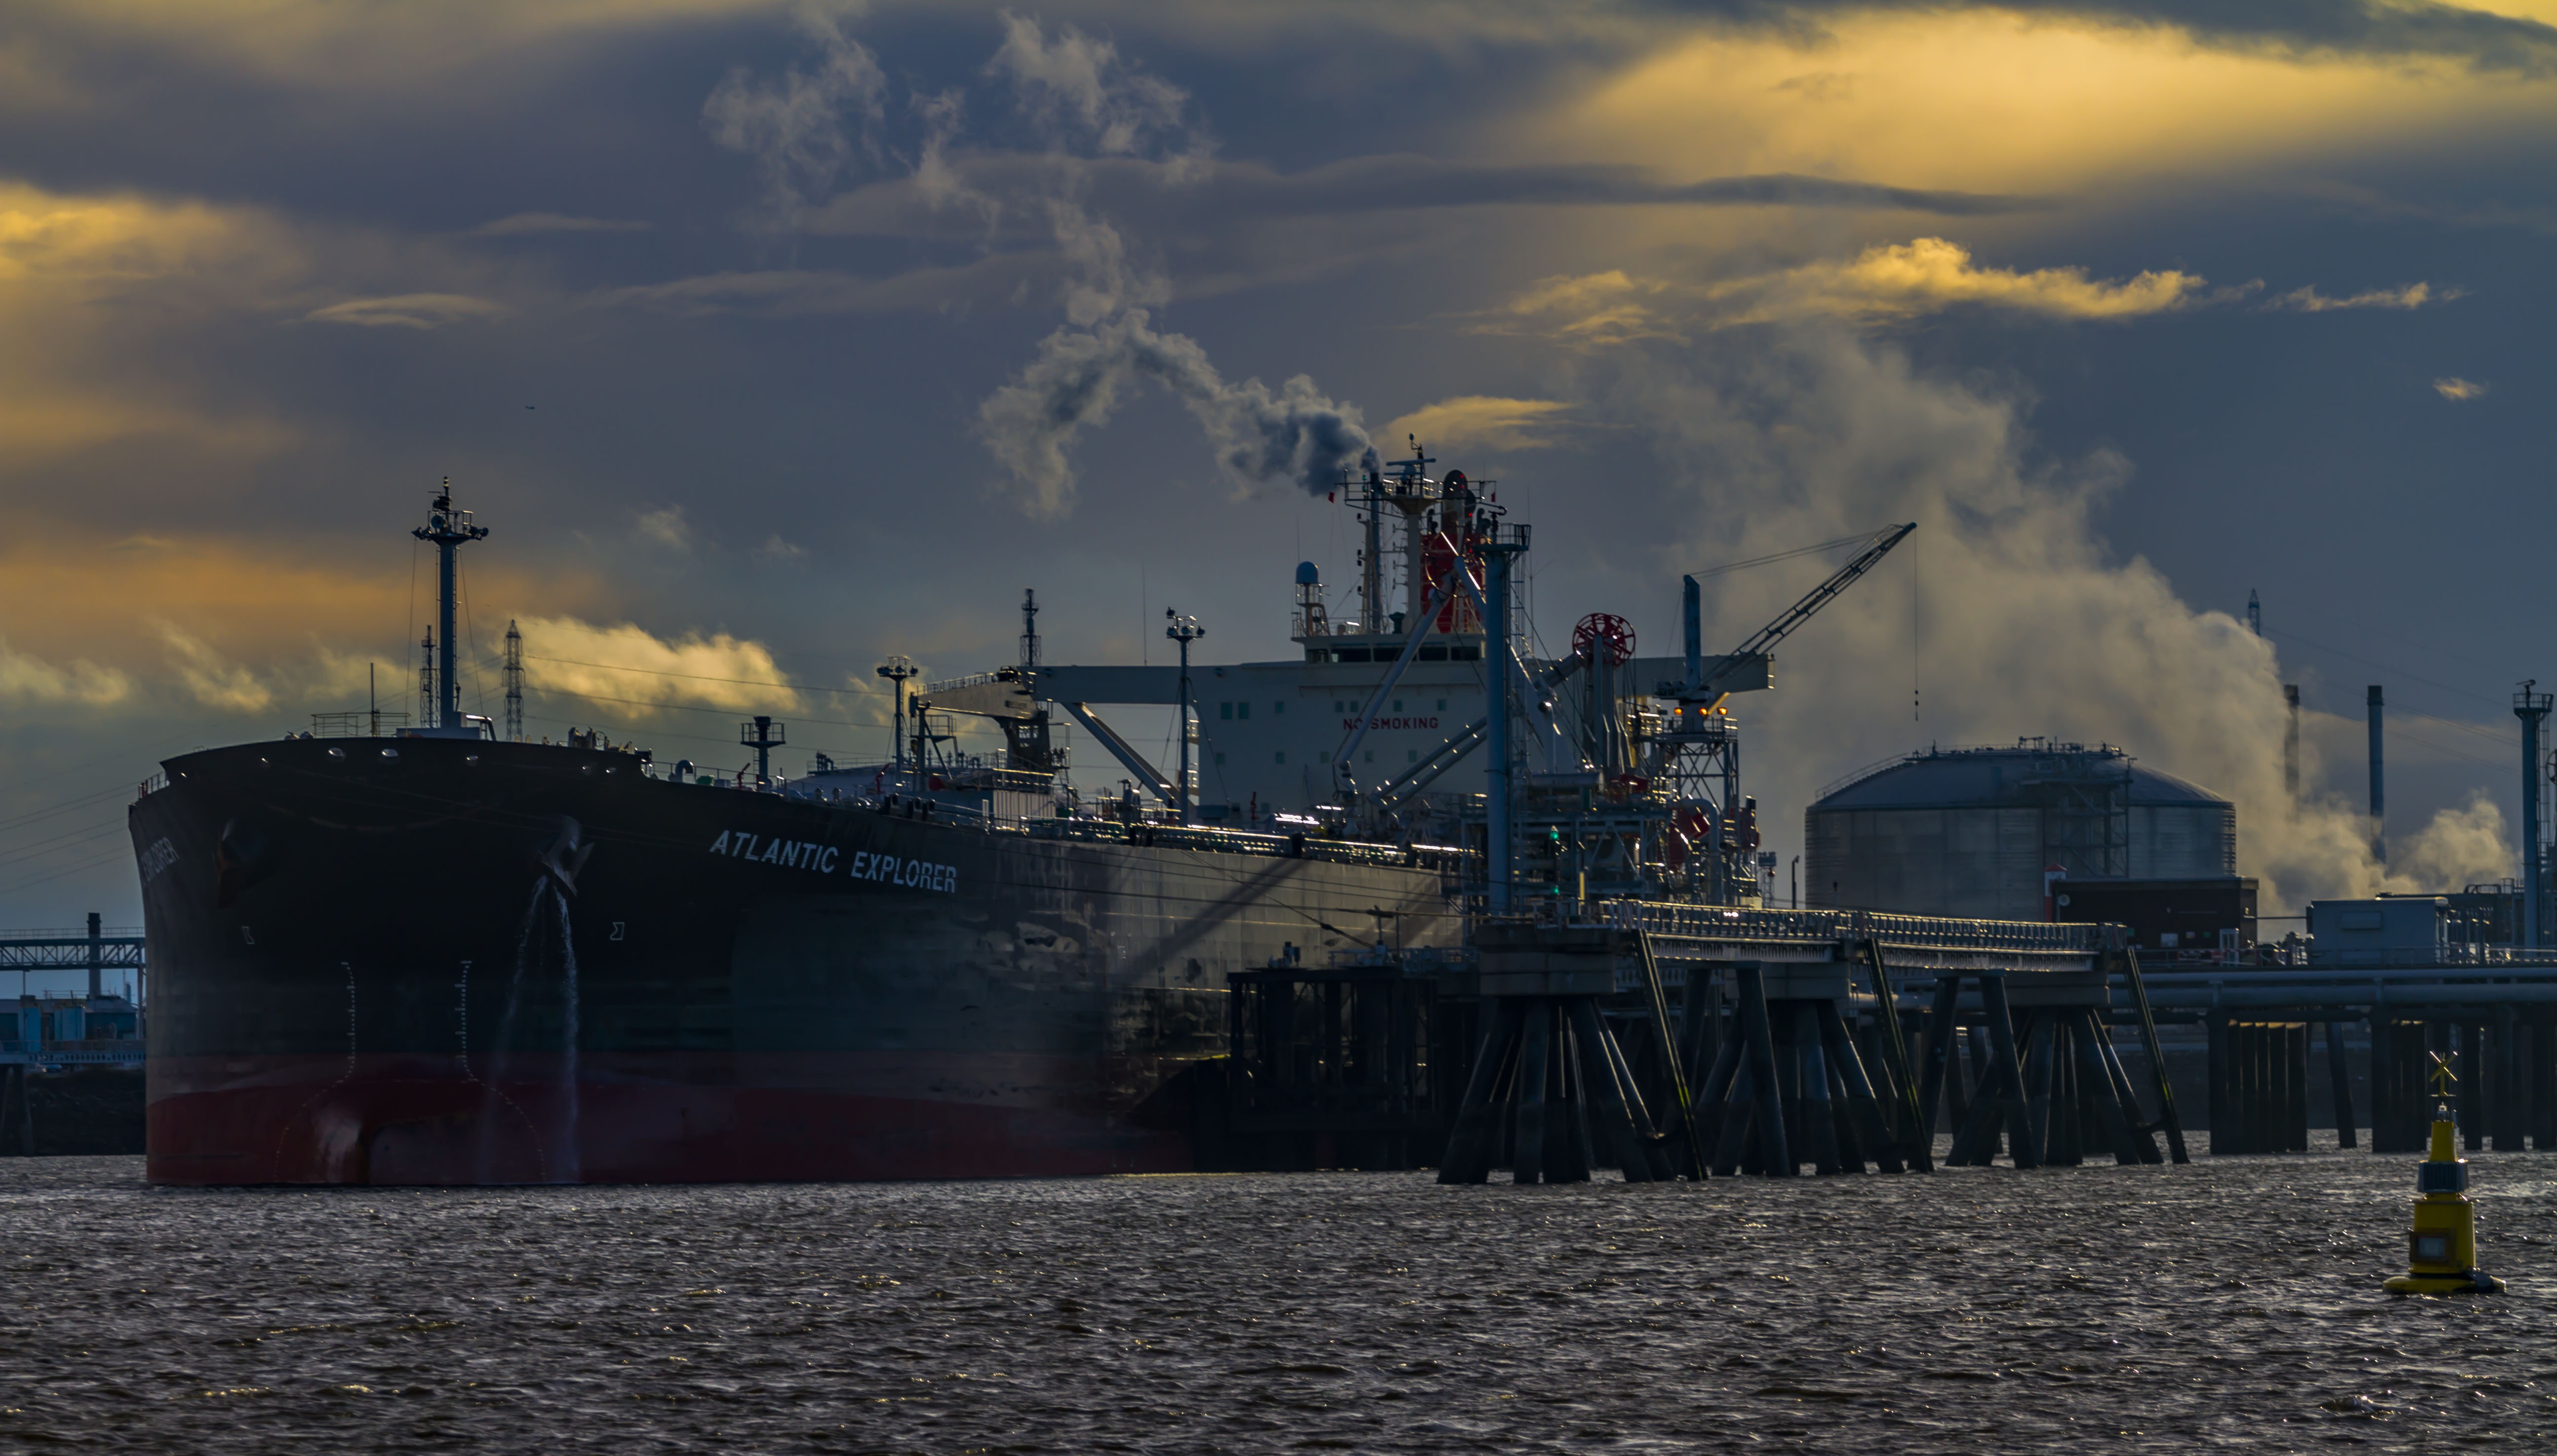
sea, water, ocean, cloud, sky, boat, ship, travel, transport, evening, reflection, vessel, vehicle, harbor, blue, industry, port, waterway, nautical, marine, icon, shipping, maritime, navy, tugboat, watercraft, atmosphere of earth